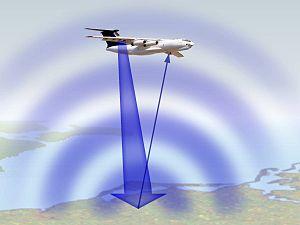
Le radioaltimètre est un appareil à bord d'un aéronef destiné à mesurer sa hauteur par rapport au sol ou la surface de l'eau sur le principe du radar. En aéronautique c'est un instrument d'aide au pilotage en particulier en vol sans visibilité, ou vol aux instruments. Il indique la hauteur de l'aéronef au-dessus du sol et non l'altitude barométrique mesurée par un altimètre simple. Le « 0 » correspondant à la position de l'appareil au moment précis où, lors de l'atterrissage les roues entrent en contact avec le sol.